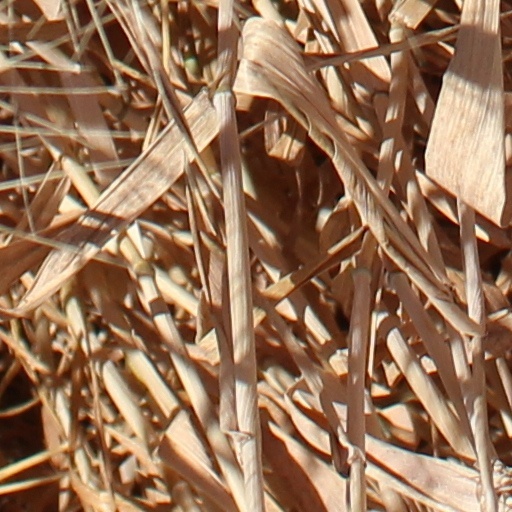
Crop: wheat